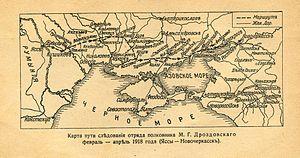
La marche du détachement de Drozdovski de Iași au Don ou marche de Drozdovski du 26 février au 24 avril 1918 est le passage de la Première Brigade de Volontaires Russes sous le commandement du colonel d'état-major M. G. Drozdovski du front Roumain vers le Don pour rejoindre l'armée des volontaires du général L. G. Kornilov et combattre en commun l'ennemi bolchévique. Cette marche, de même que la première campagne du Kouban, fut un élément marquant de la formation du mouvement blanc dans le sud de la Russie.